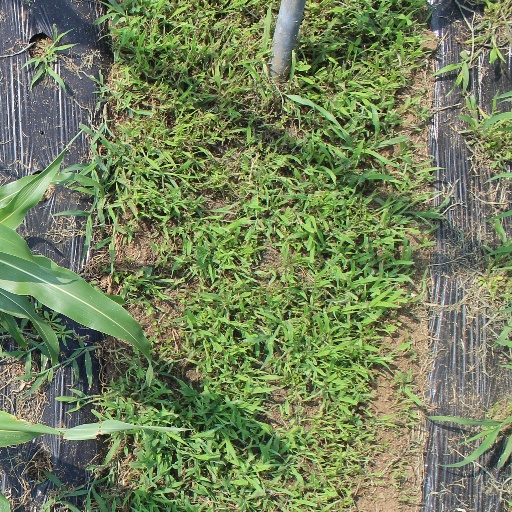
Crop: sorghum